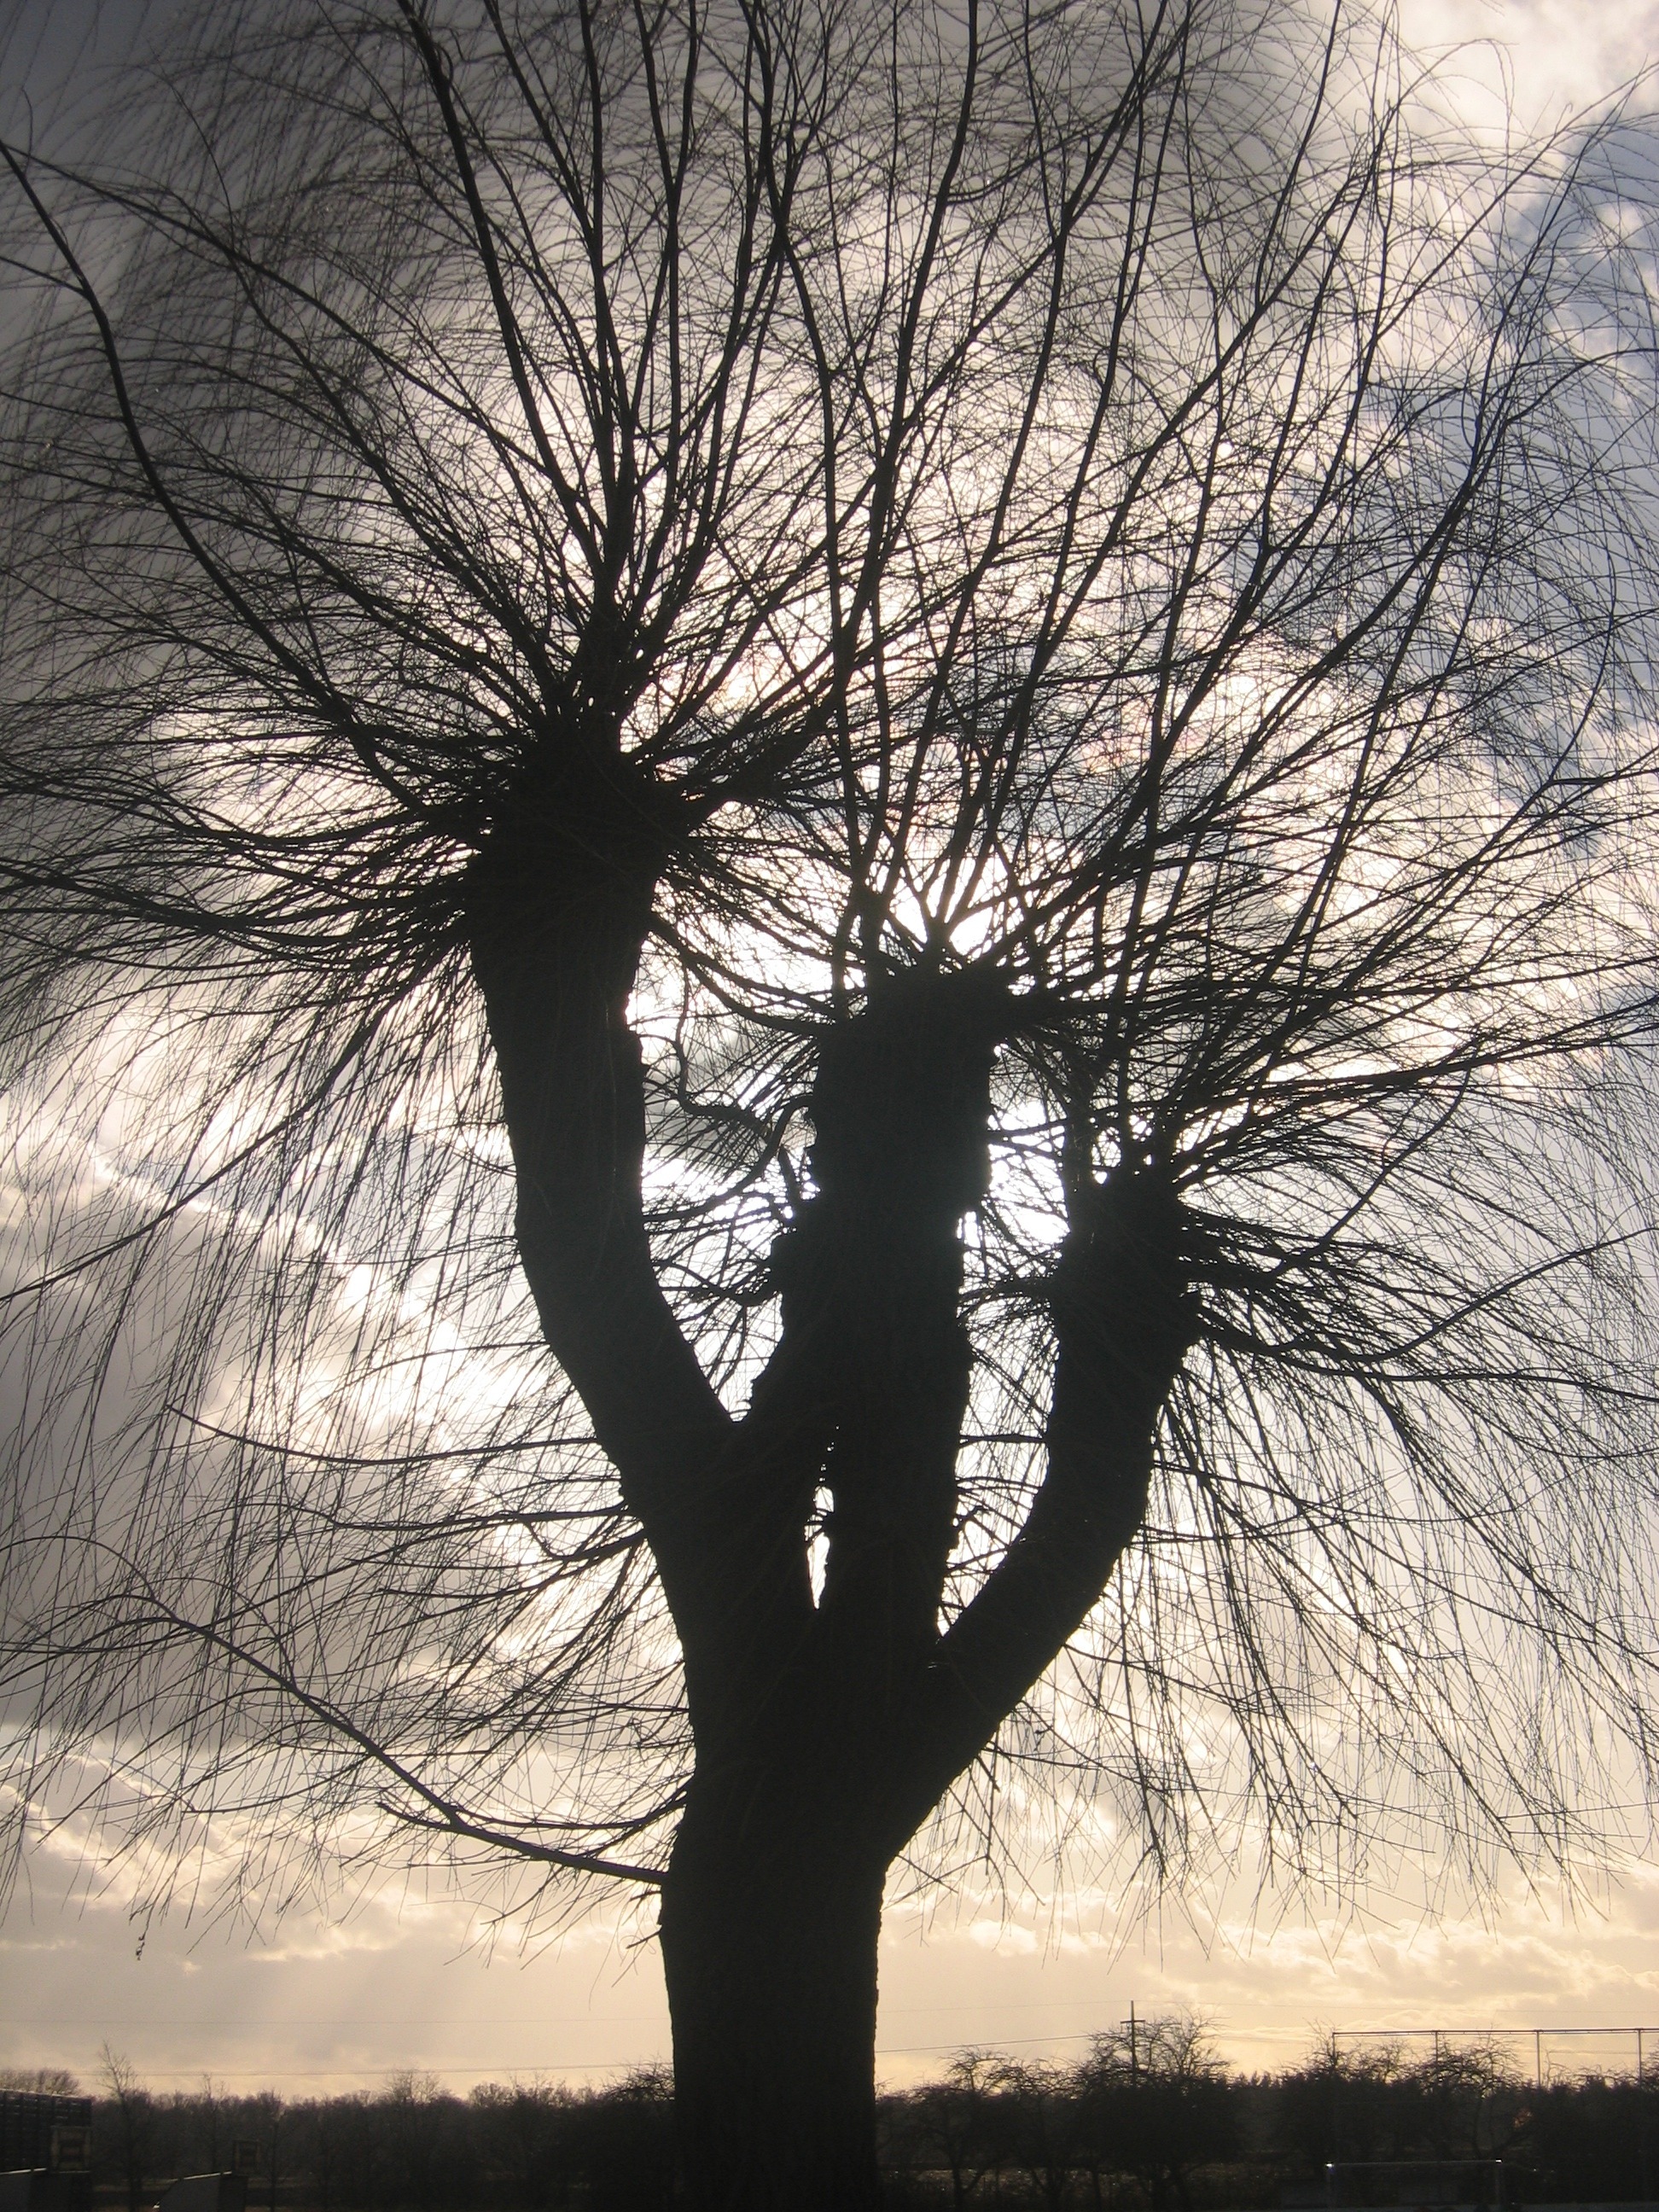
tree, nature, branch, silhouette, winter, plant, sky, sunset, sunlight, morning, leaf, flower, spring, reflection, autumn, season, tribe, clouds, kahl, atmospheric phenomenon, woody plant, beschnitten